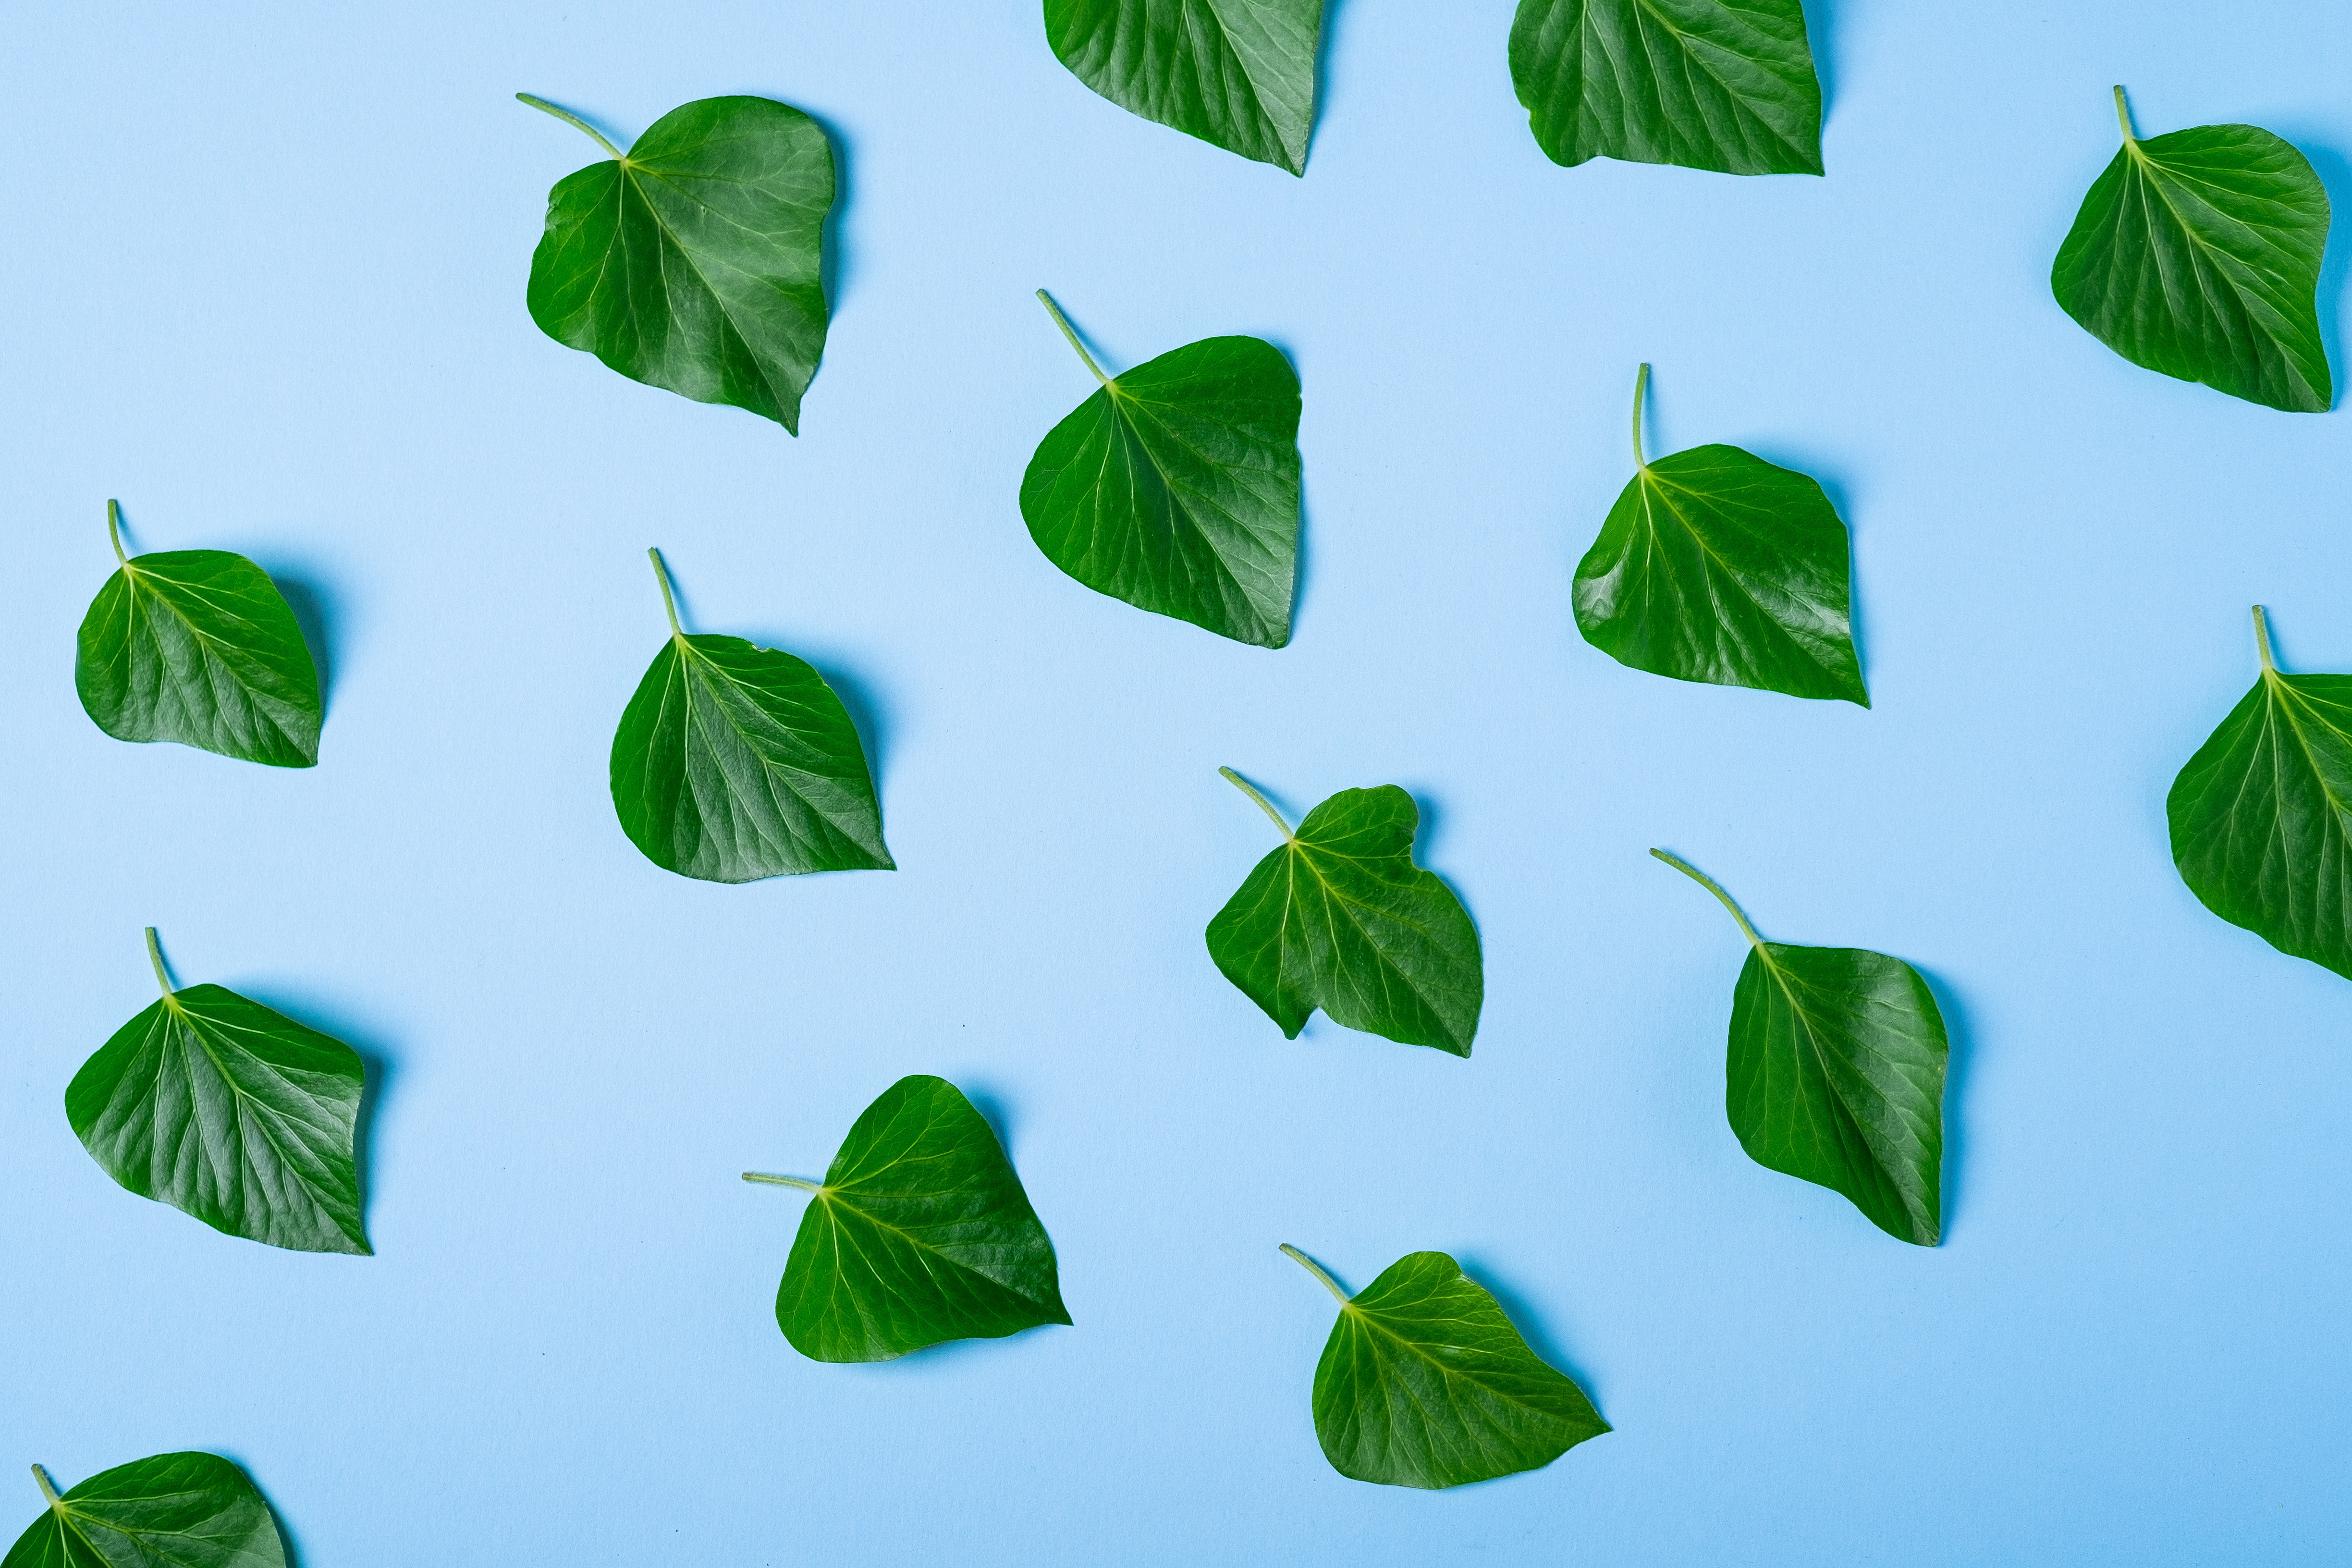
leaf, plant, green, flowering plant, annual plant, plant stem, herbaceous plant, twig, pattern, tree, herb